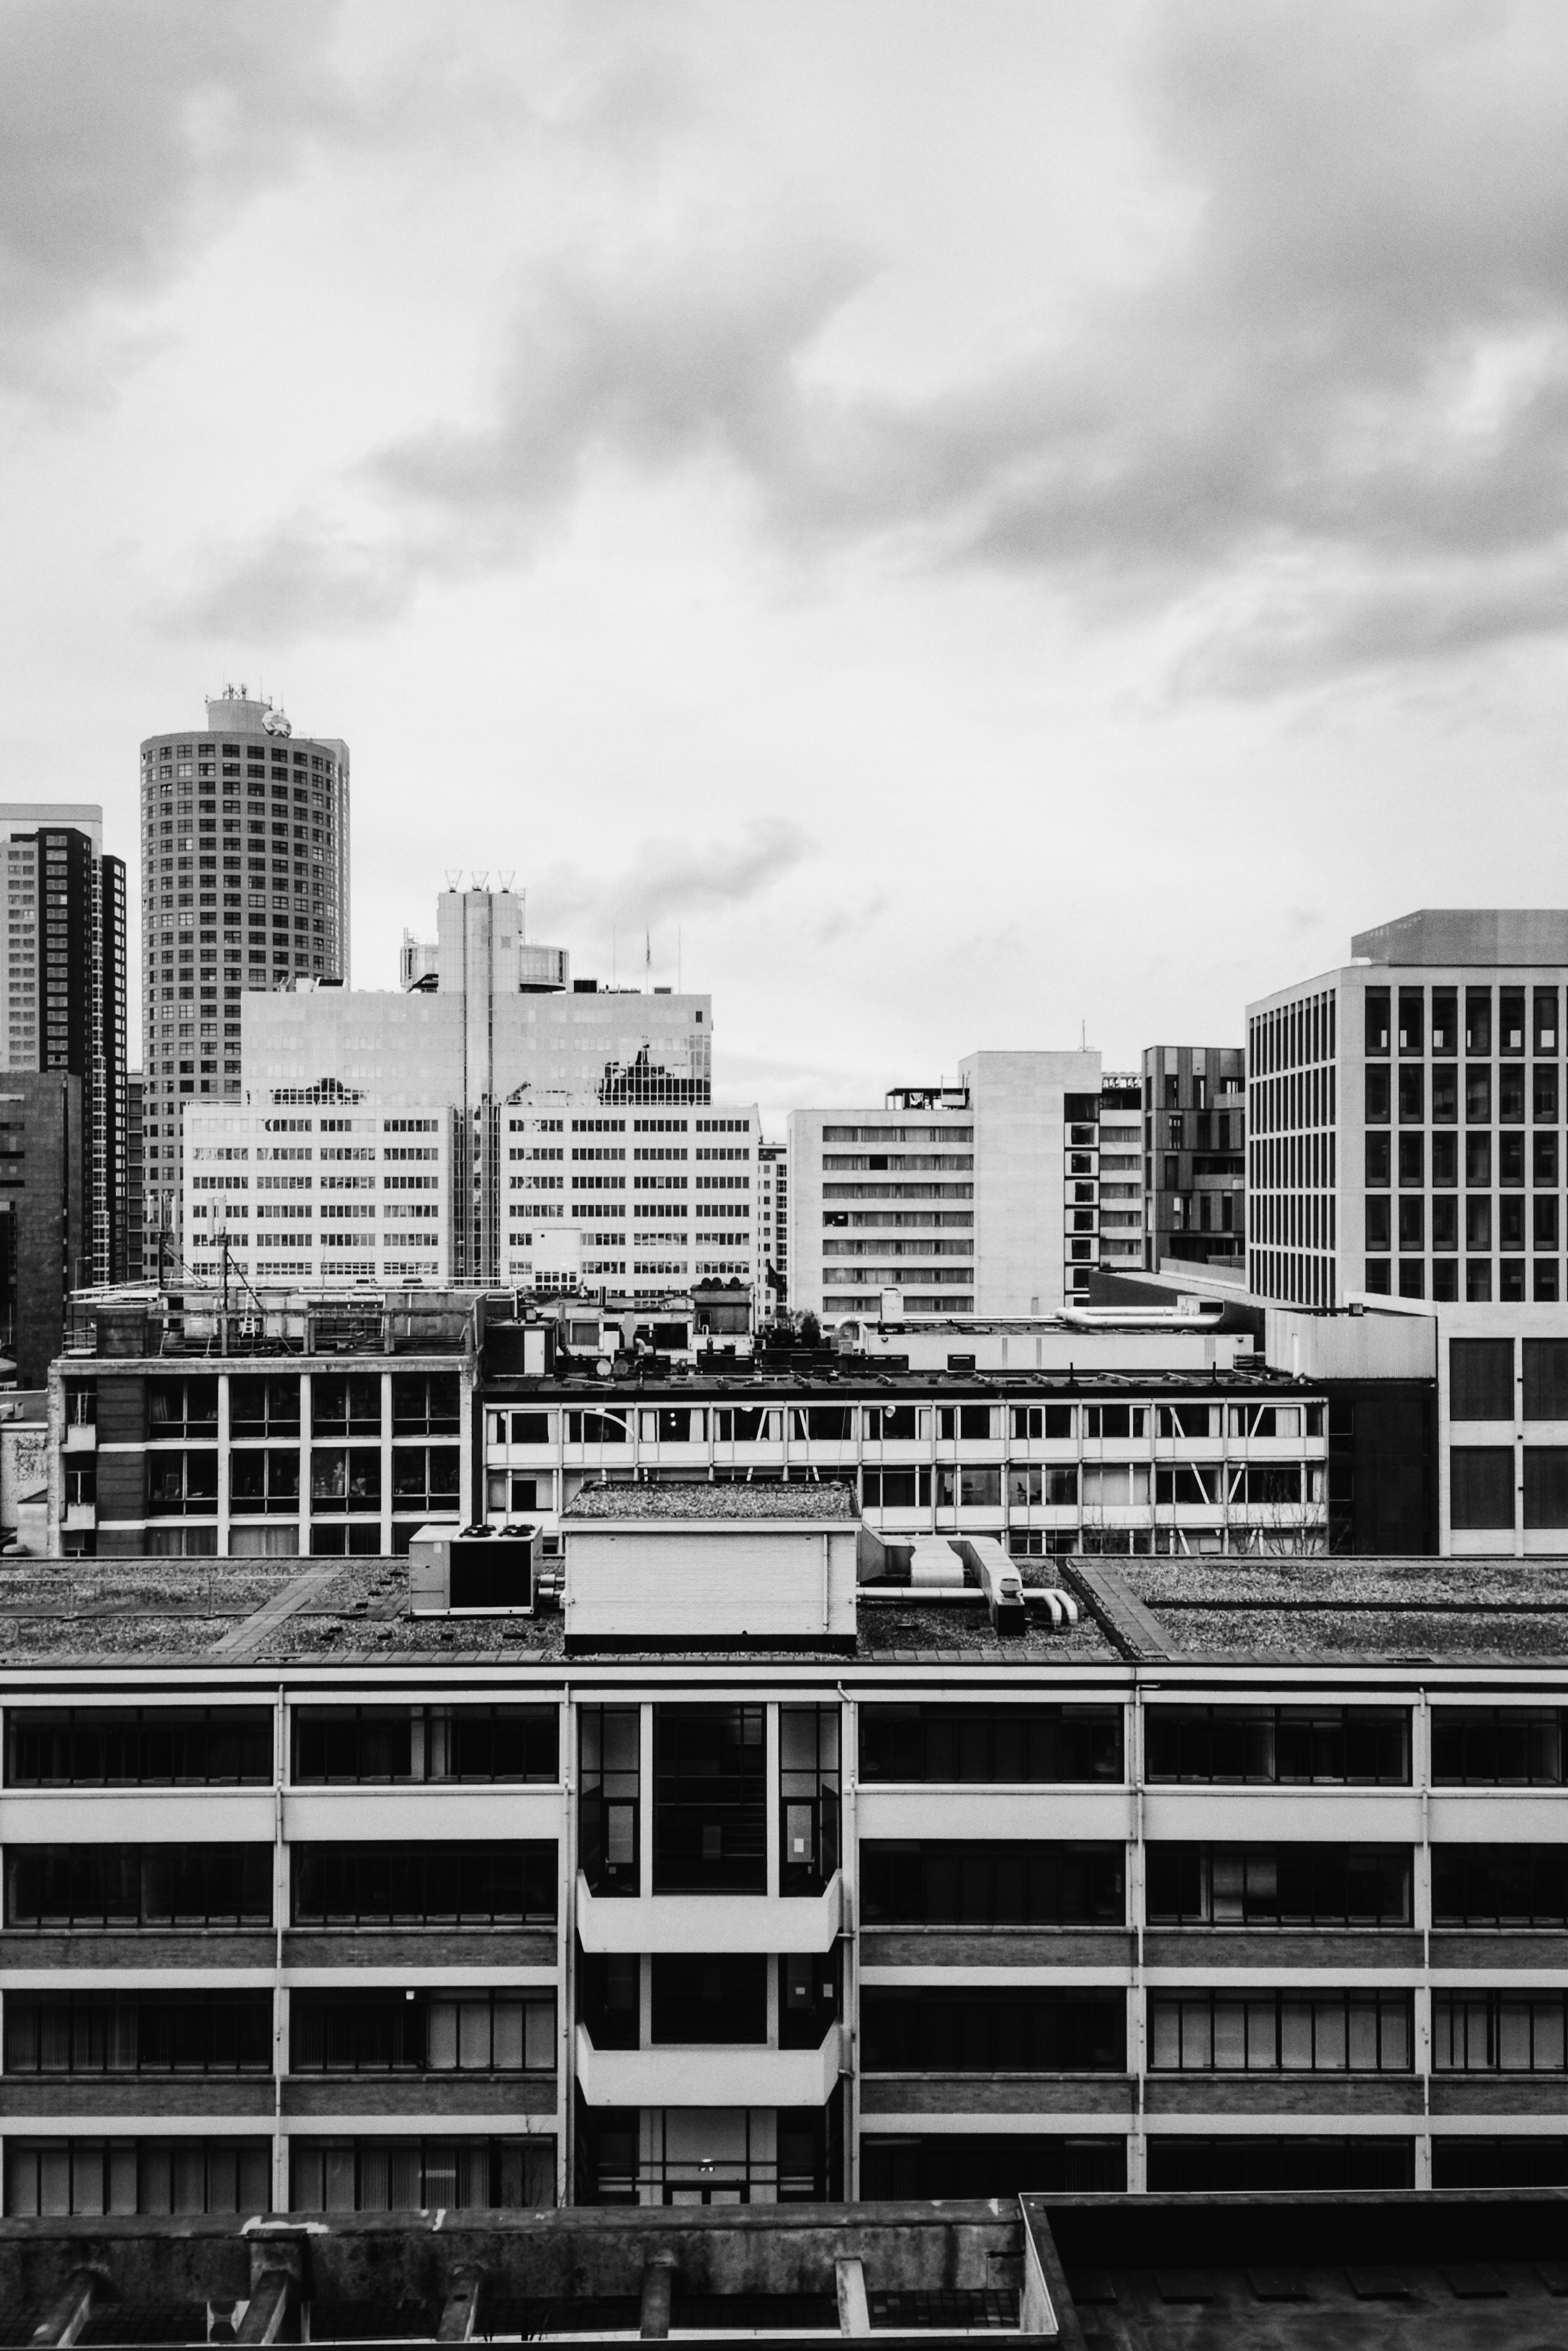
black and white, architecture, white, skyline, city, skyscraper, cityscape, downtown, transport, suburb, black, monochrome, stadium, tower block, metropolis, urban area, monochrome photography, residential area, human settlement, metropolitan area